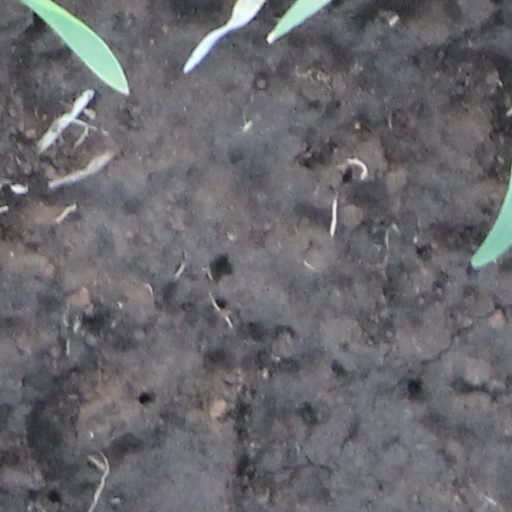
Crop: wheat